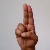
The image shows a hand gesture representing the letter 'U' in Indian Sign Language.